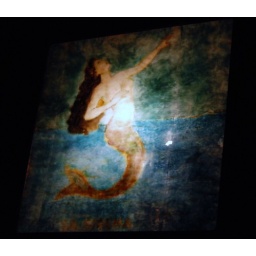
December 2008 road trip to Nashville, Louisville and Atlanta.A lighted sign in a Louisville restaurant